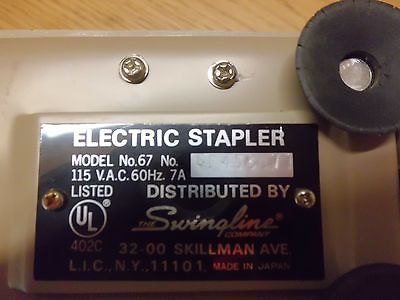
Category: stapler